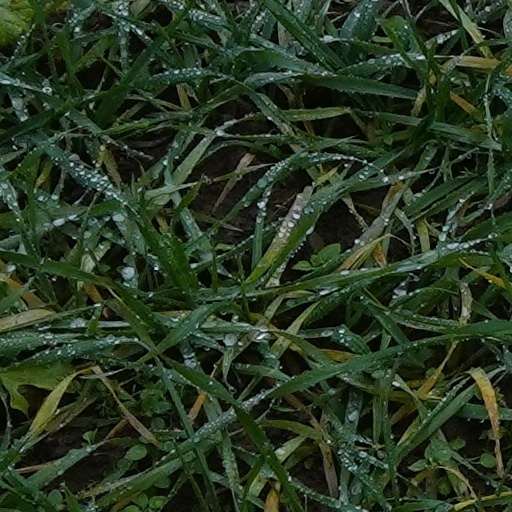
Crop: wheat